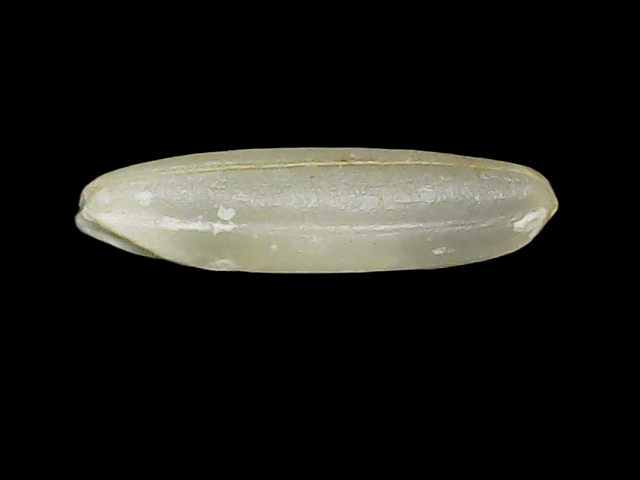
Rice variety: Binadhan7